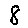
Label: 8